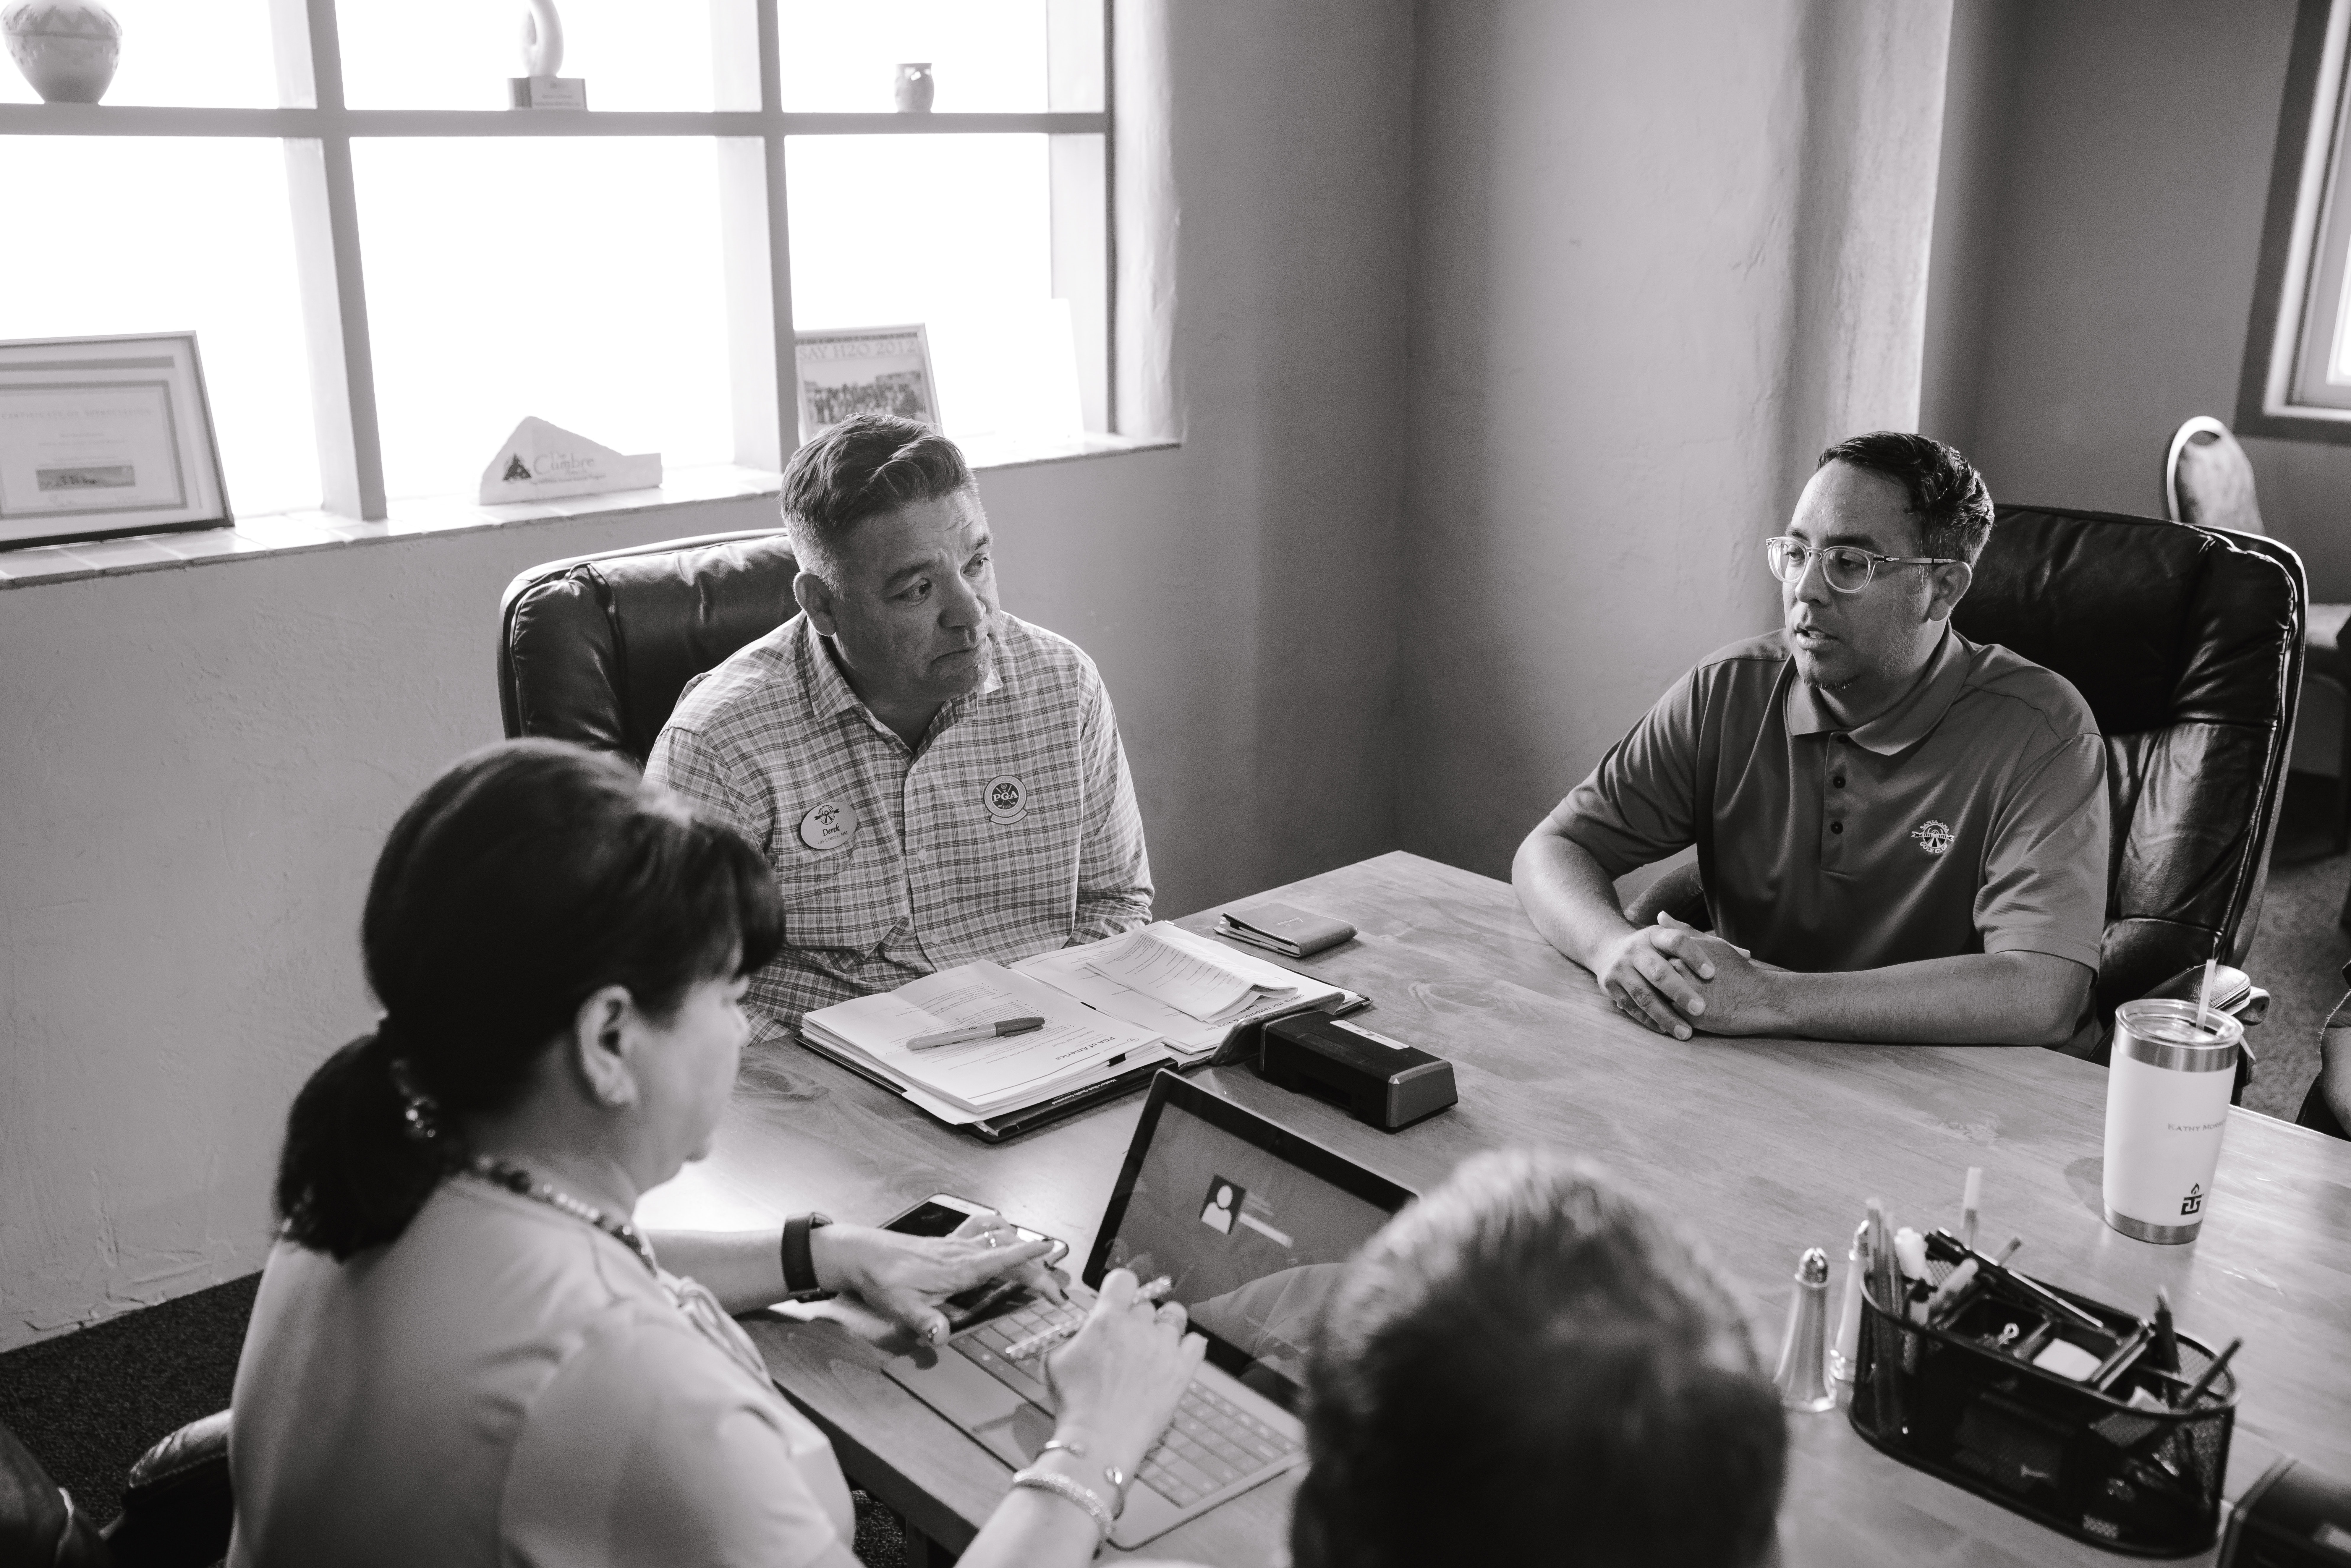
black and white, office, design, monochrome, event, job, employment, white collar worker, photography, conversation, monochrome photography, collaboration, team, businessperson